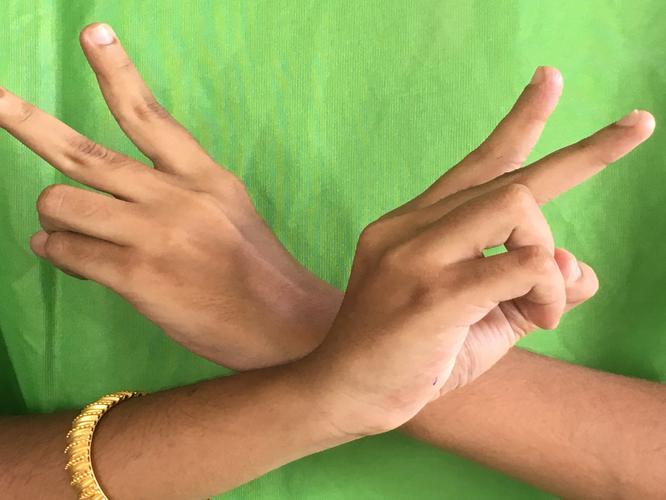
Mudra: Kartariswastika
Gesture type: double_hand